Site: brandenburg
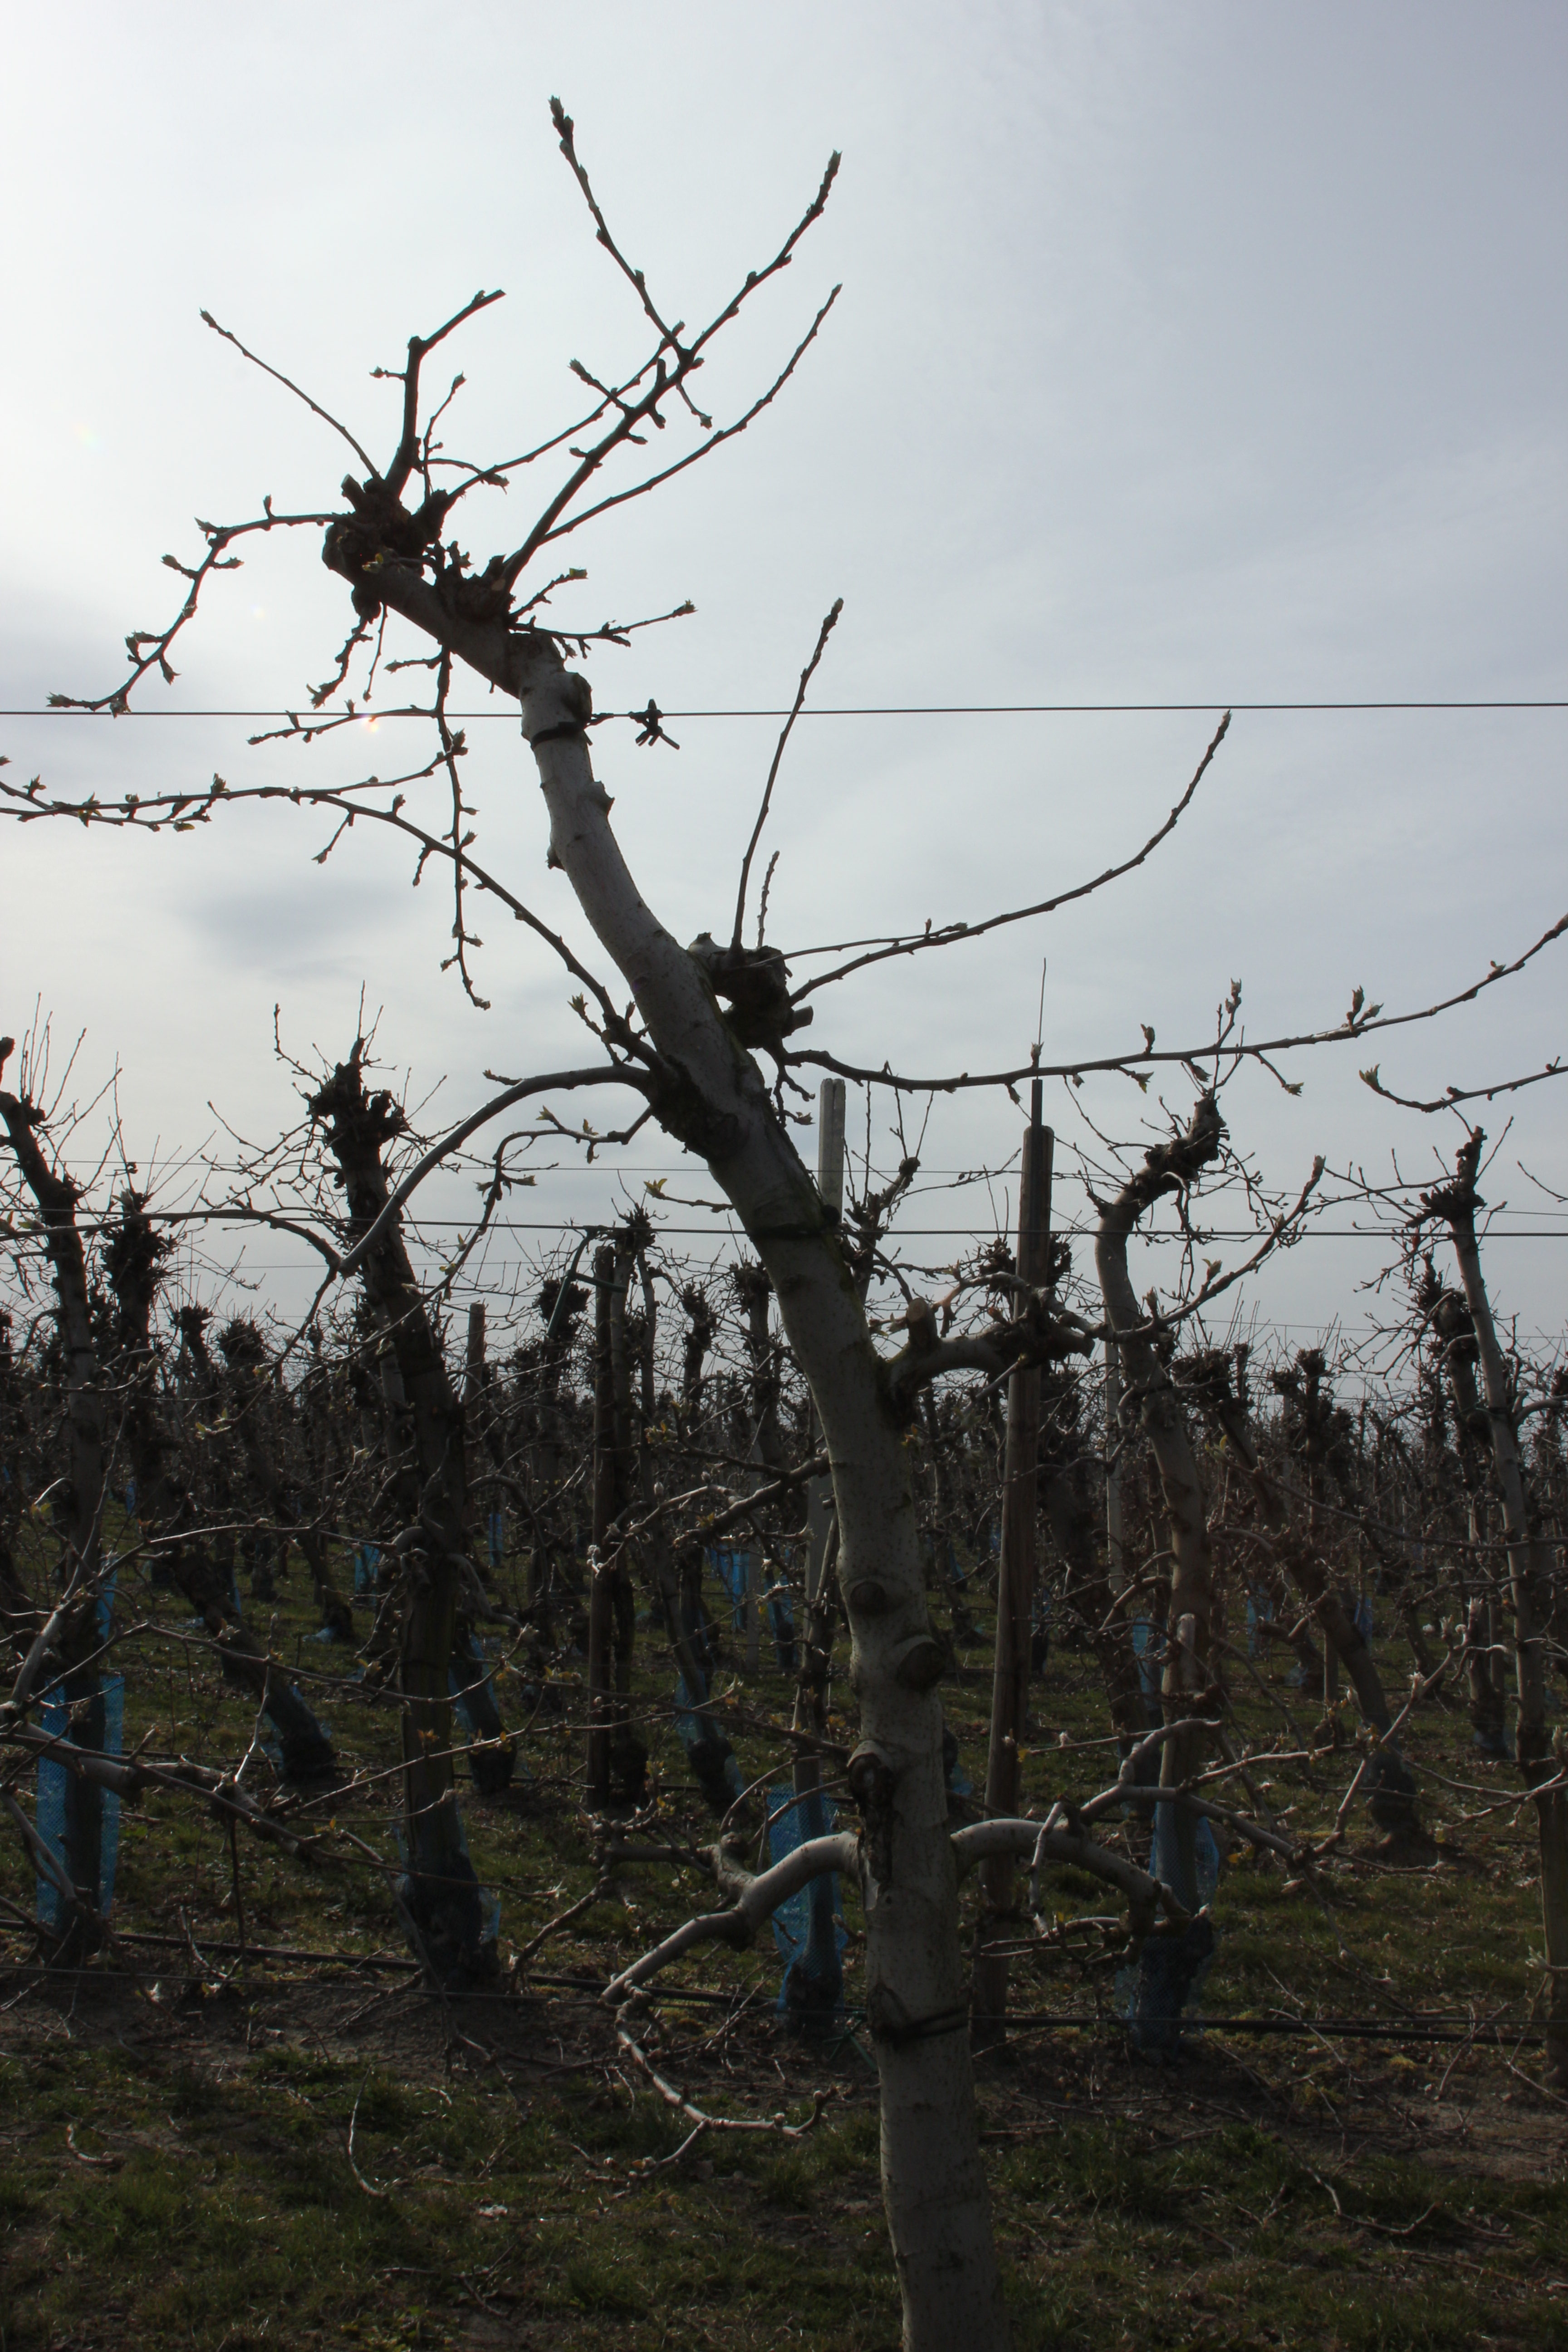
Growth stage (BBCH 54): Inflorescence emergence